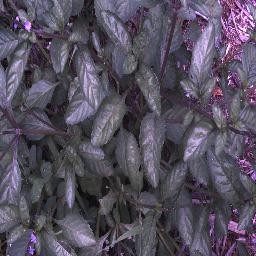
Label: snake_weed